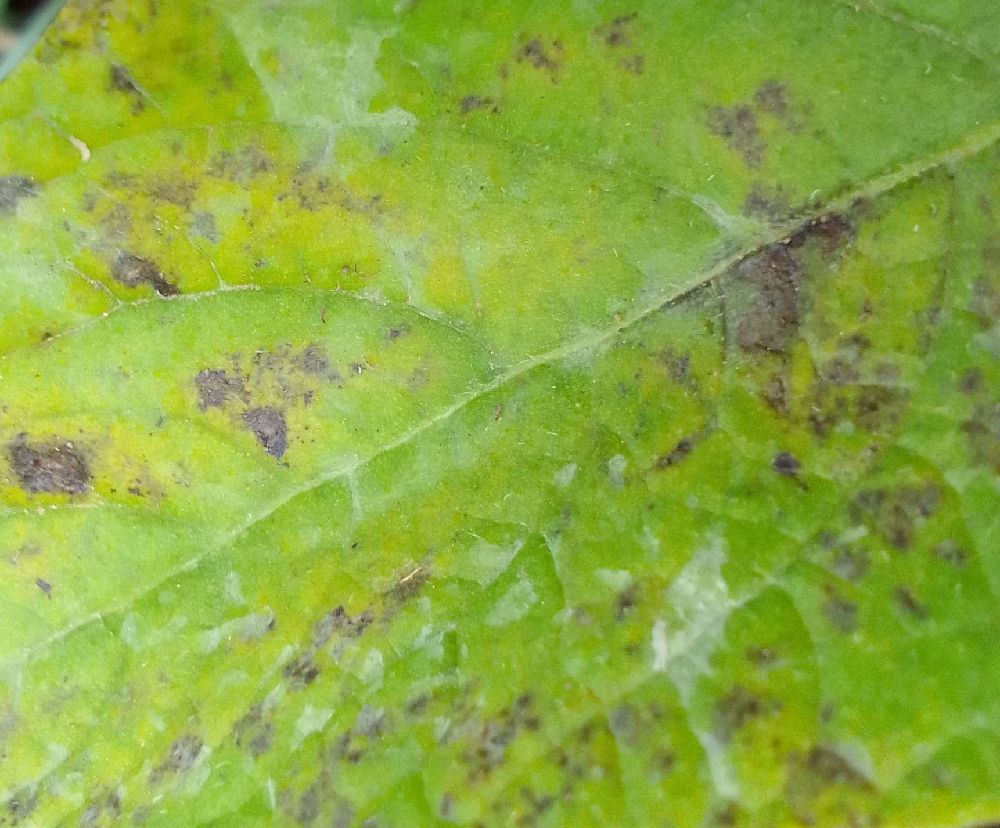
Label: Early blight